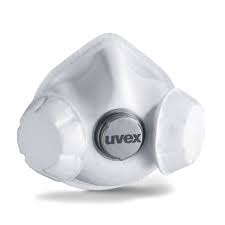
Waste category: trash